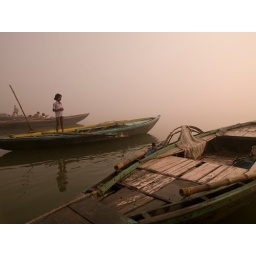
Young girl standing on a boat in India